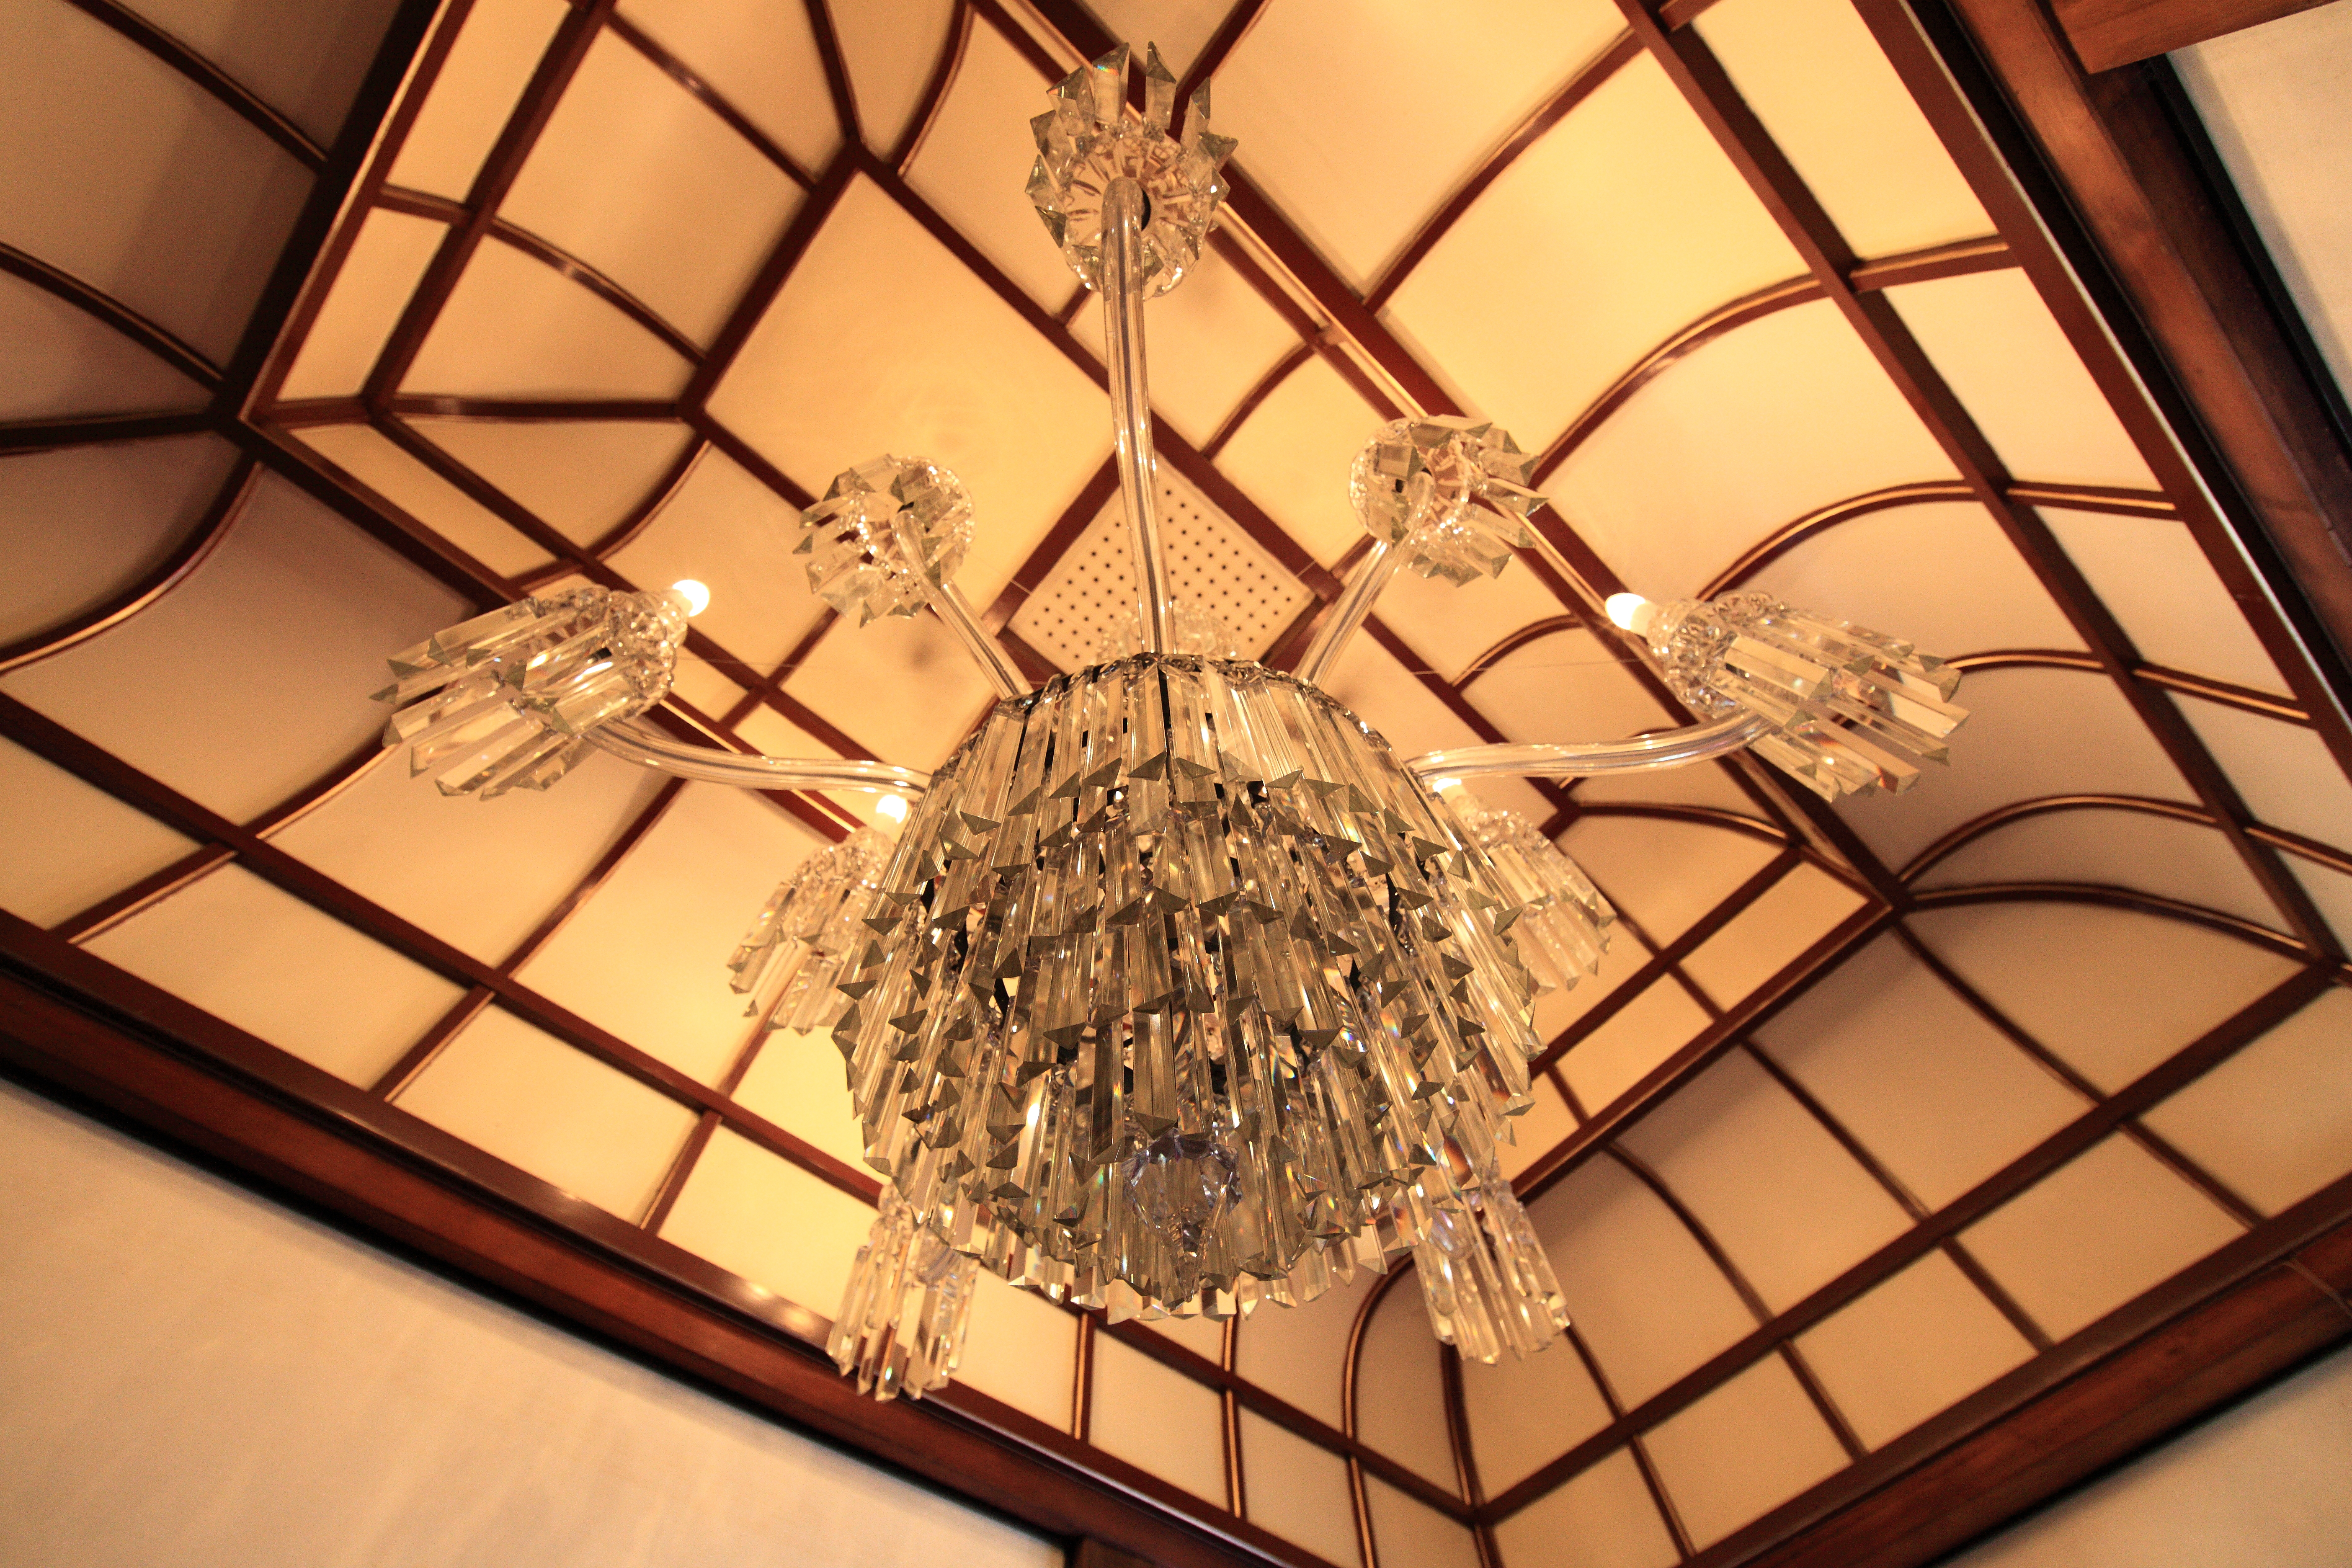
light, house, interior, window, glass, home, ceiling, high, lamp, lighting, circle, design, symmetry, light fixture, 5d, hires, chandelier, markii, hi, res, resolution, daylighting